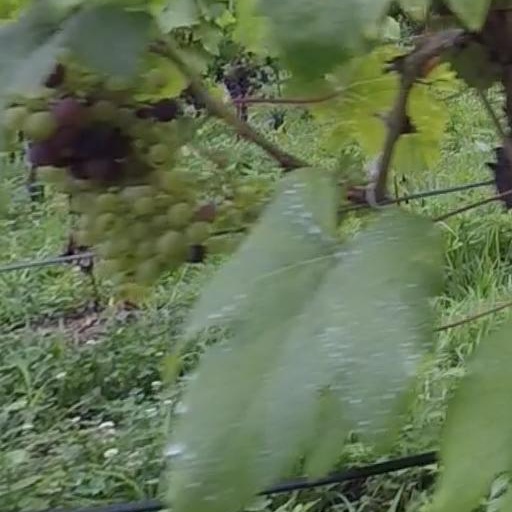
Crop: grape